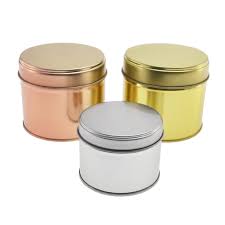
Label: metal